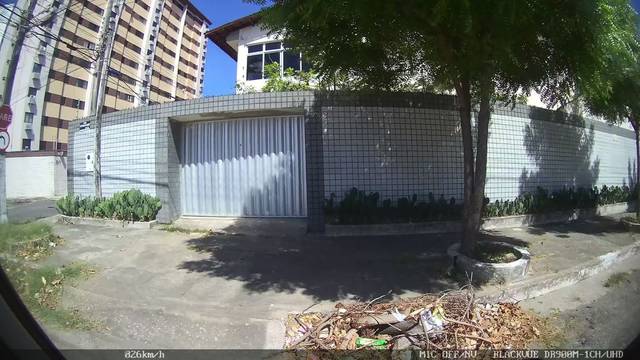
Region: Brazil
Coordinates: -3.728, -38.554